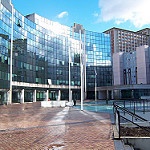
Label: buildings